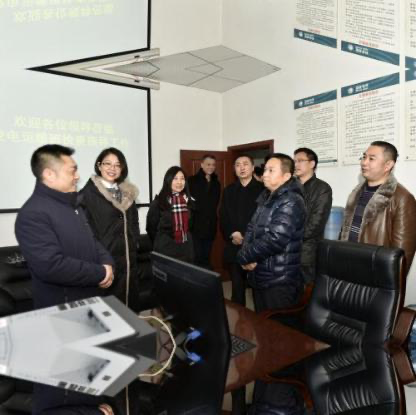
Objects in the image:
label: head
label: head
label: head
label: head
label: head
label: head
label: head
label: head